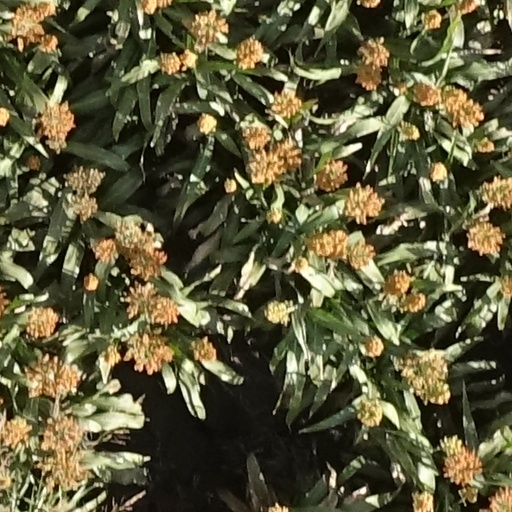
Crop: sorghum